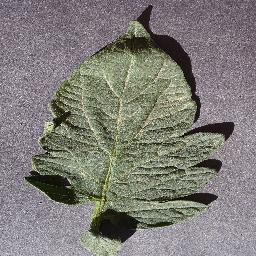
Label: Tomato___healthy